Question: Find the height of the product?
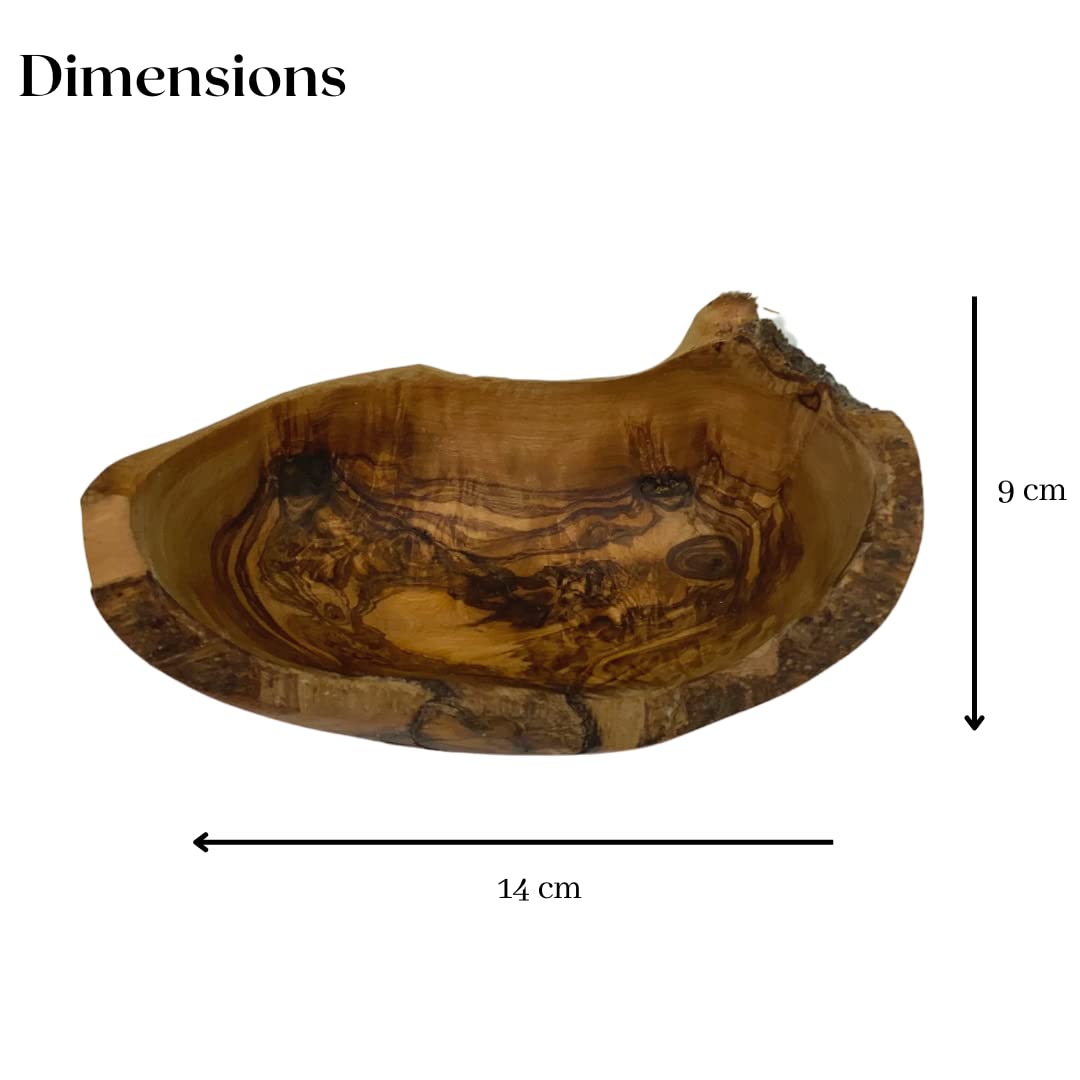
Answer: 9.0 centimetre